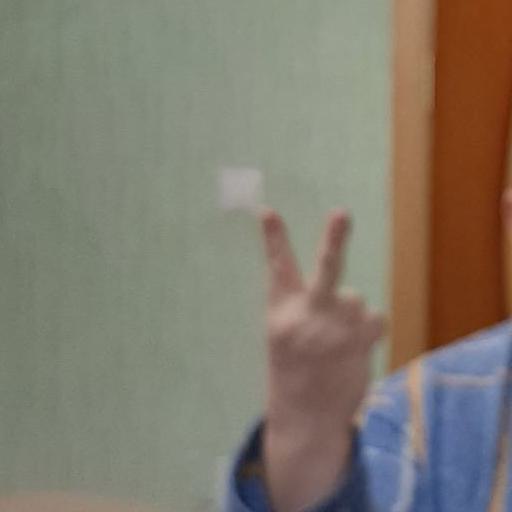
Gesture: peace_inverted